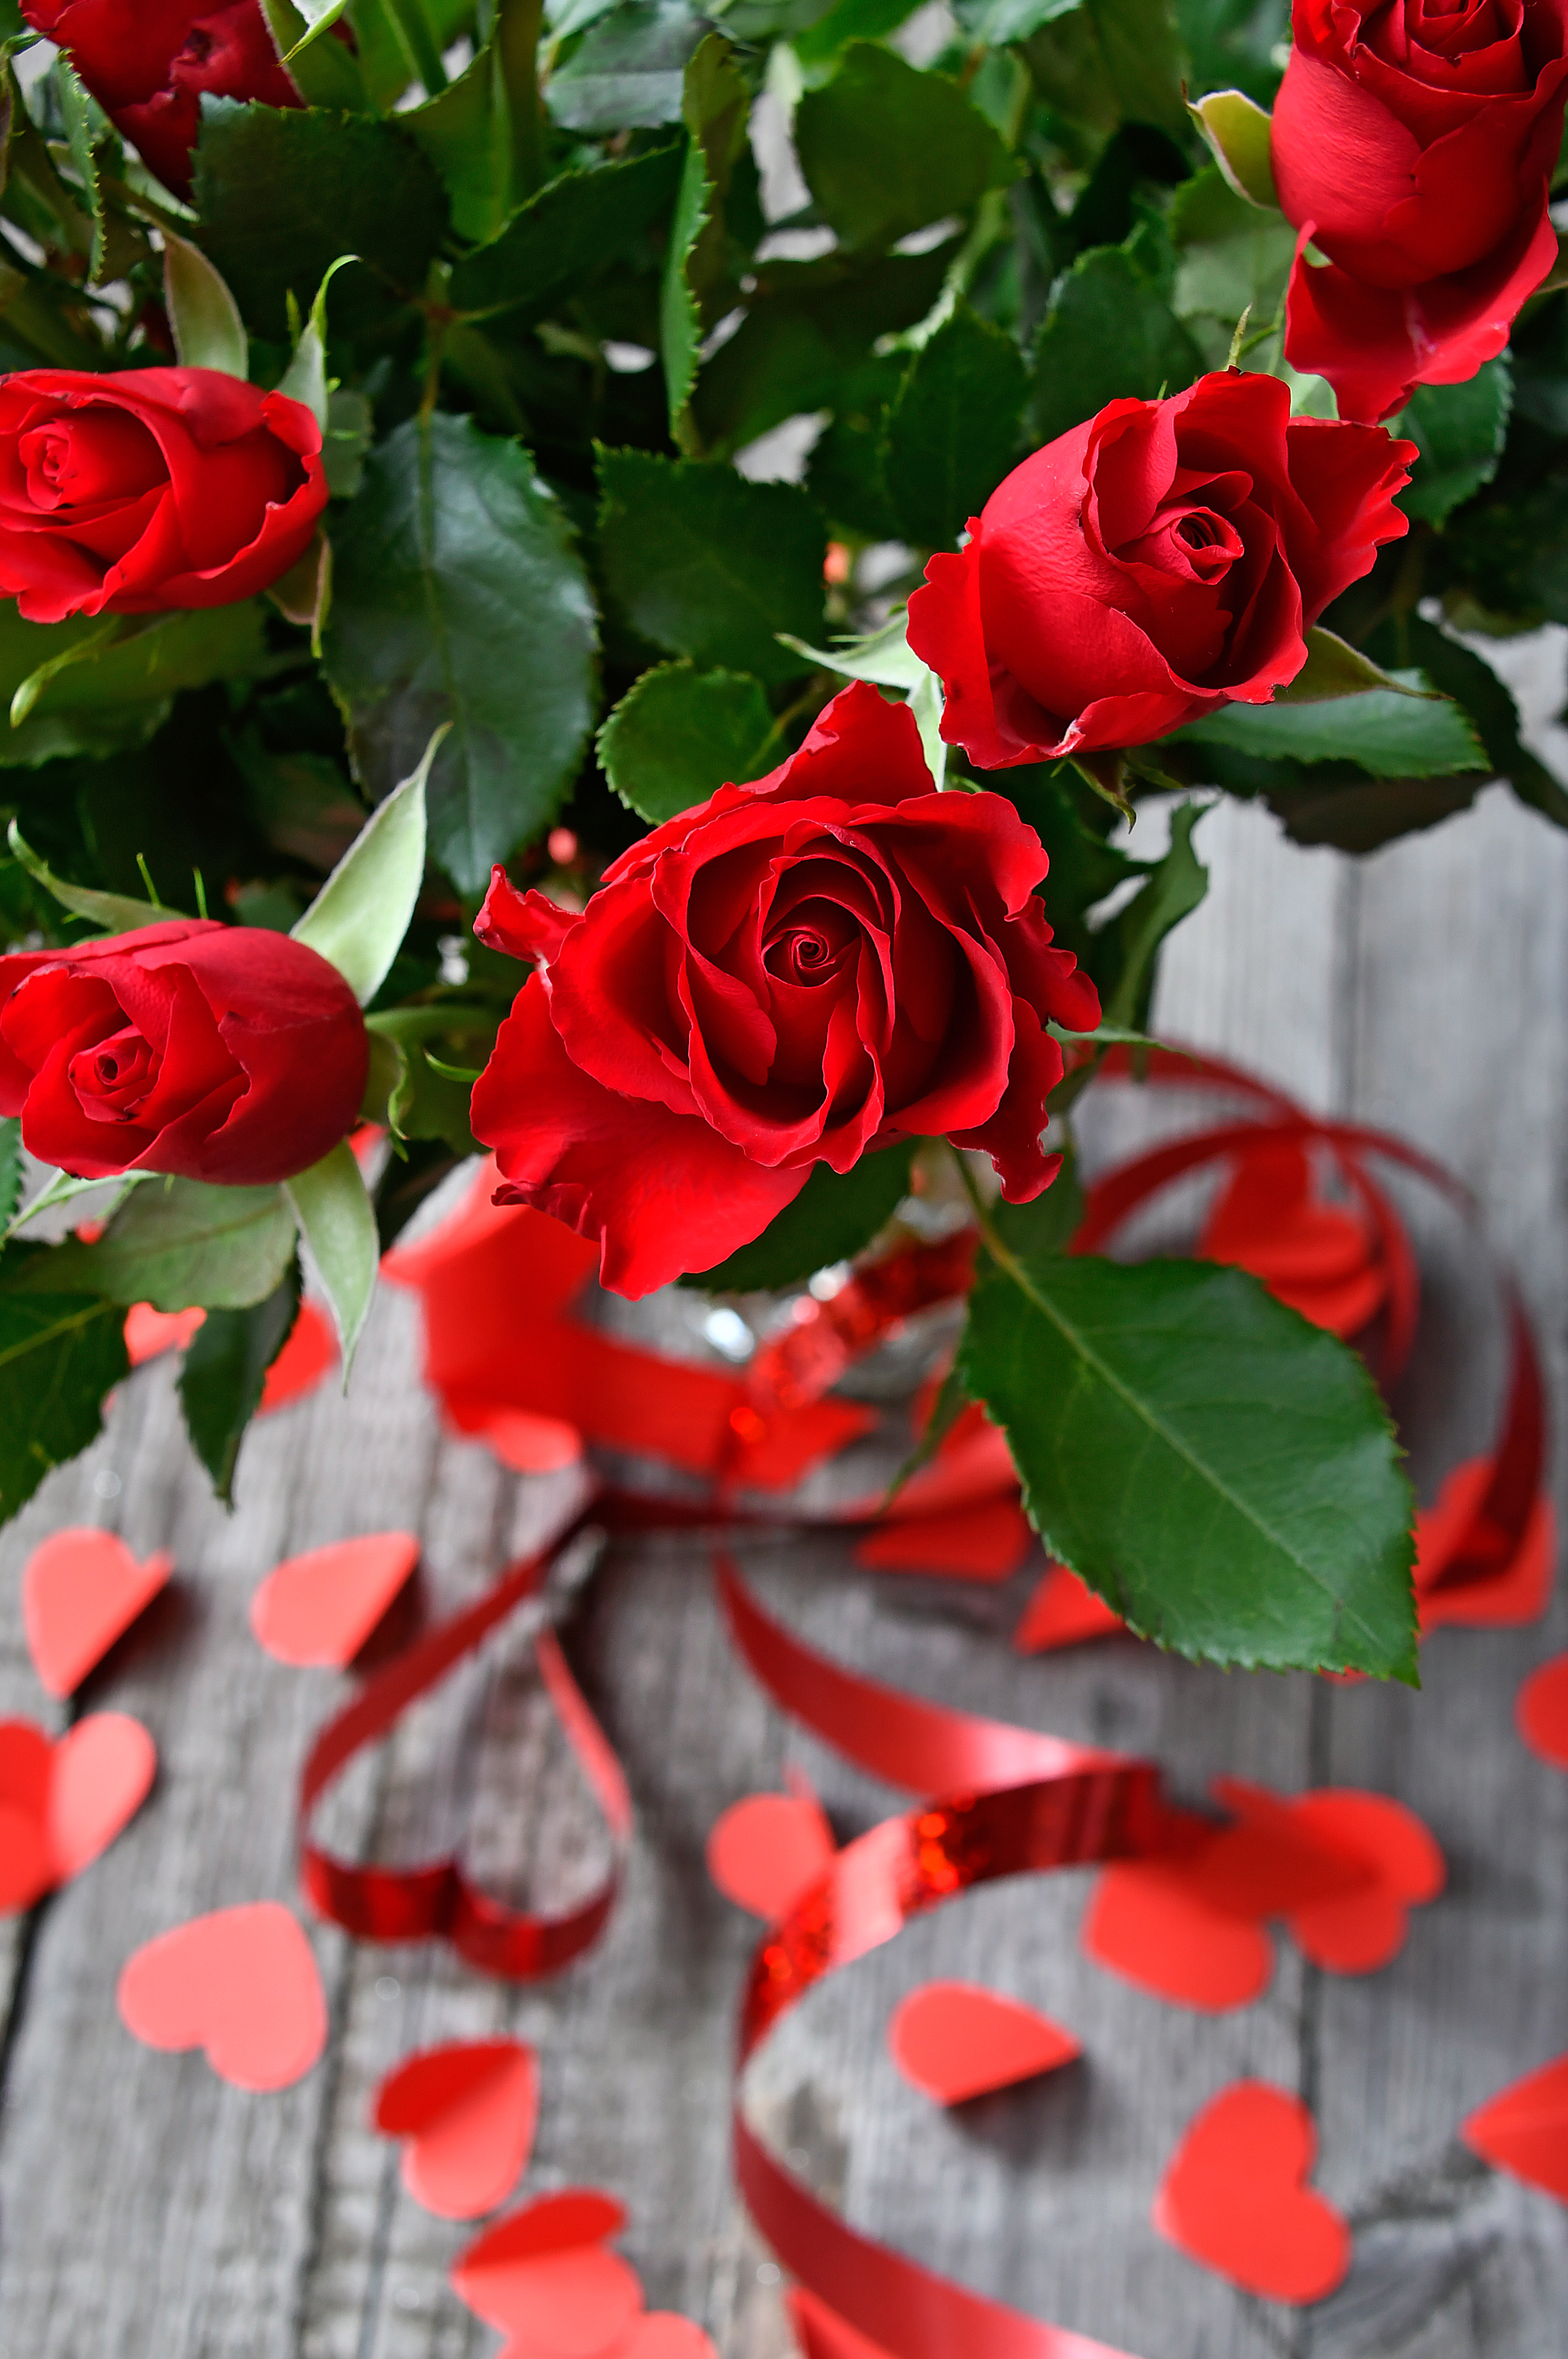
red, roses, day, valentines, bouquet, valentine, gift, background, rose, flowers, anniversary, wood, space, floral, love, romantic, wooden, design, decoration, symbol, holiday, copy, greeting, marriage, white, flower, garden roses, flowering plant, floribunda, petal, plant, rose family, Hybrid tea rose, rose order, rosa wichuraiana, china rose, camellia, plant stem, carmine, rosa centifolia, annual plant, begonia, japanese camellia, cut flowers, floral design, perennial plant